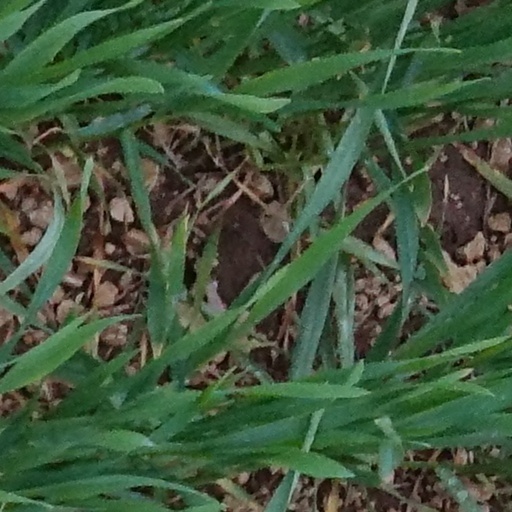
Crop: wheat